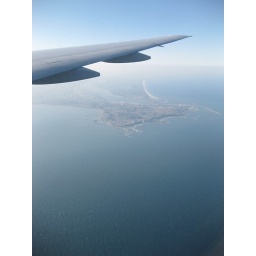
seats and tray tables in an upright position, preparing for entry